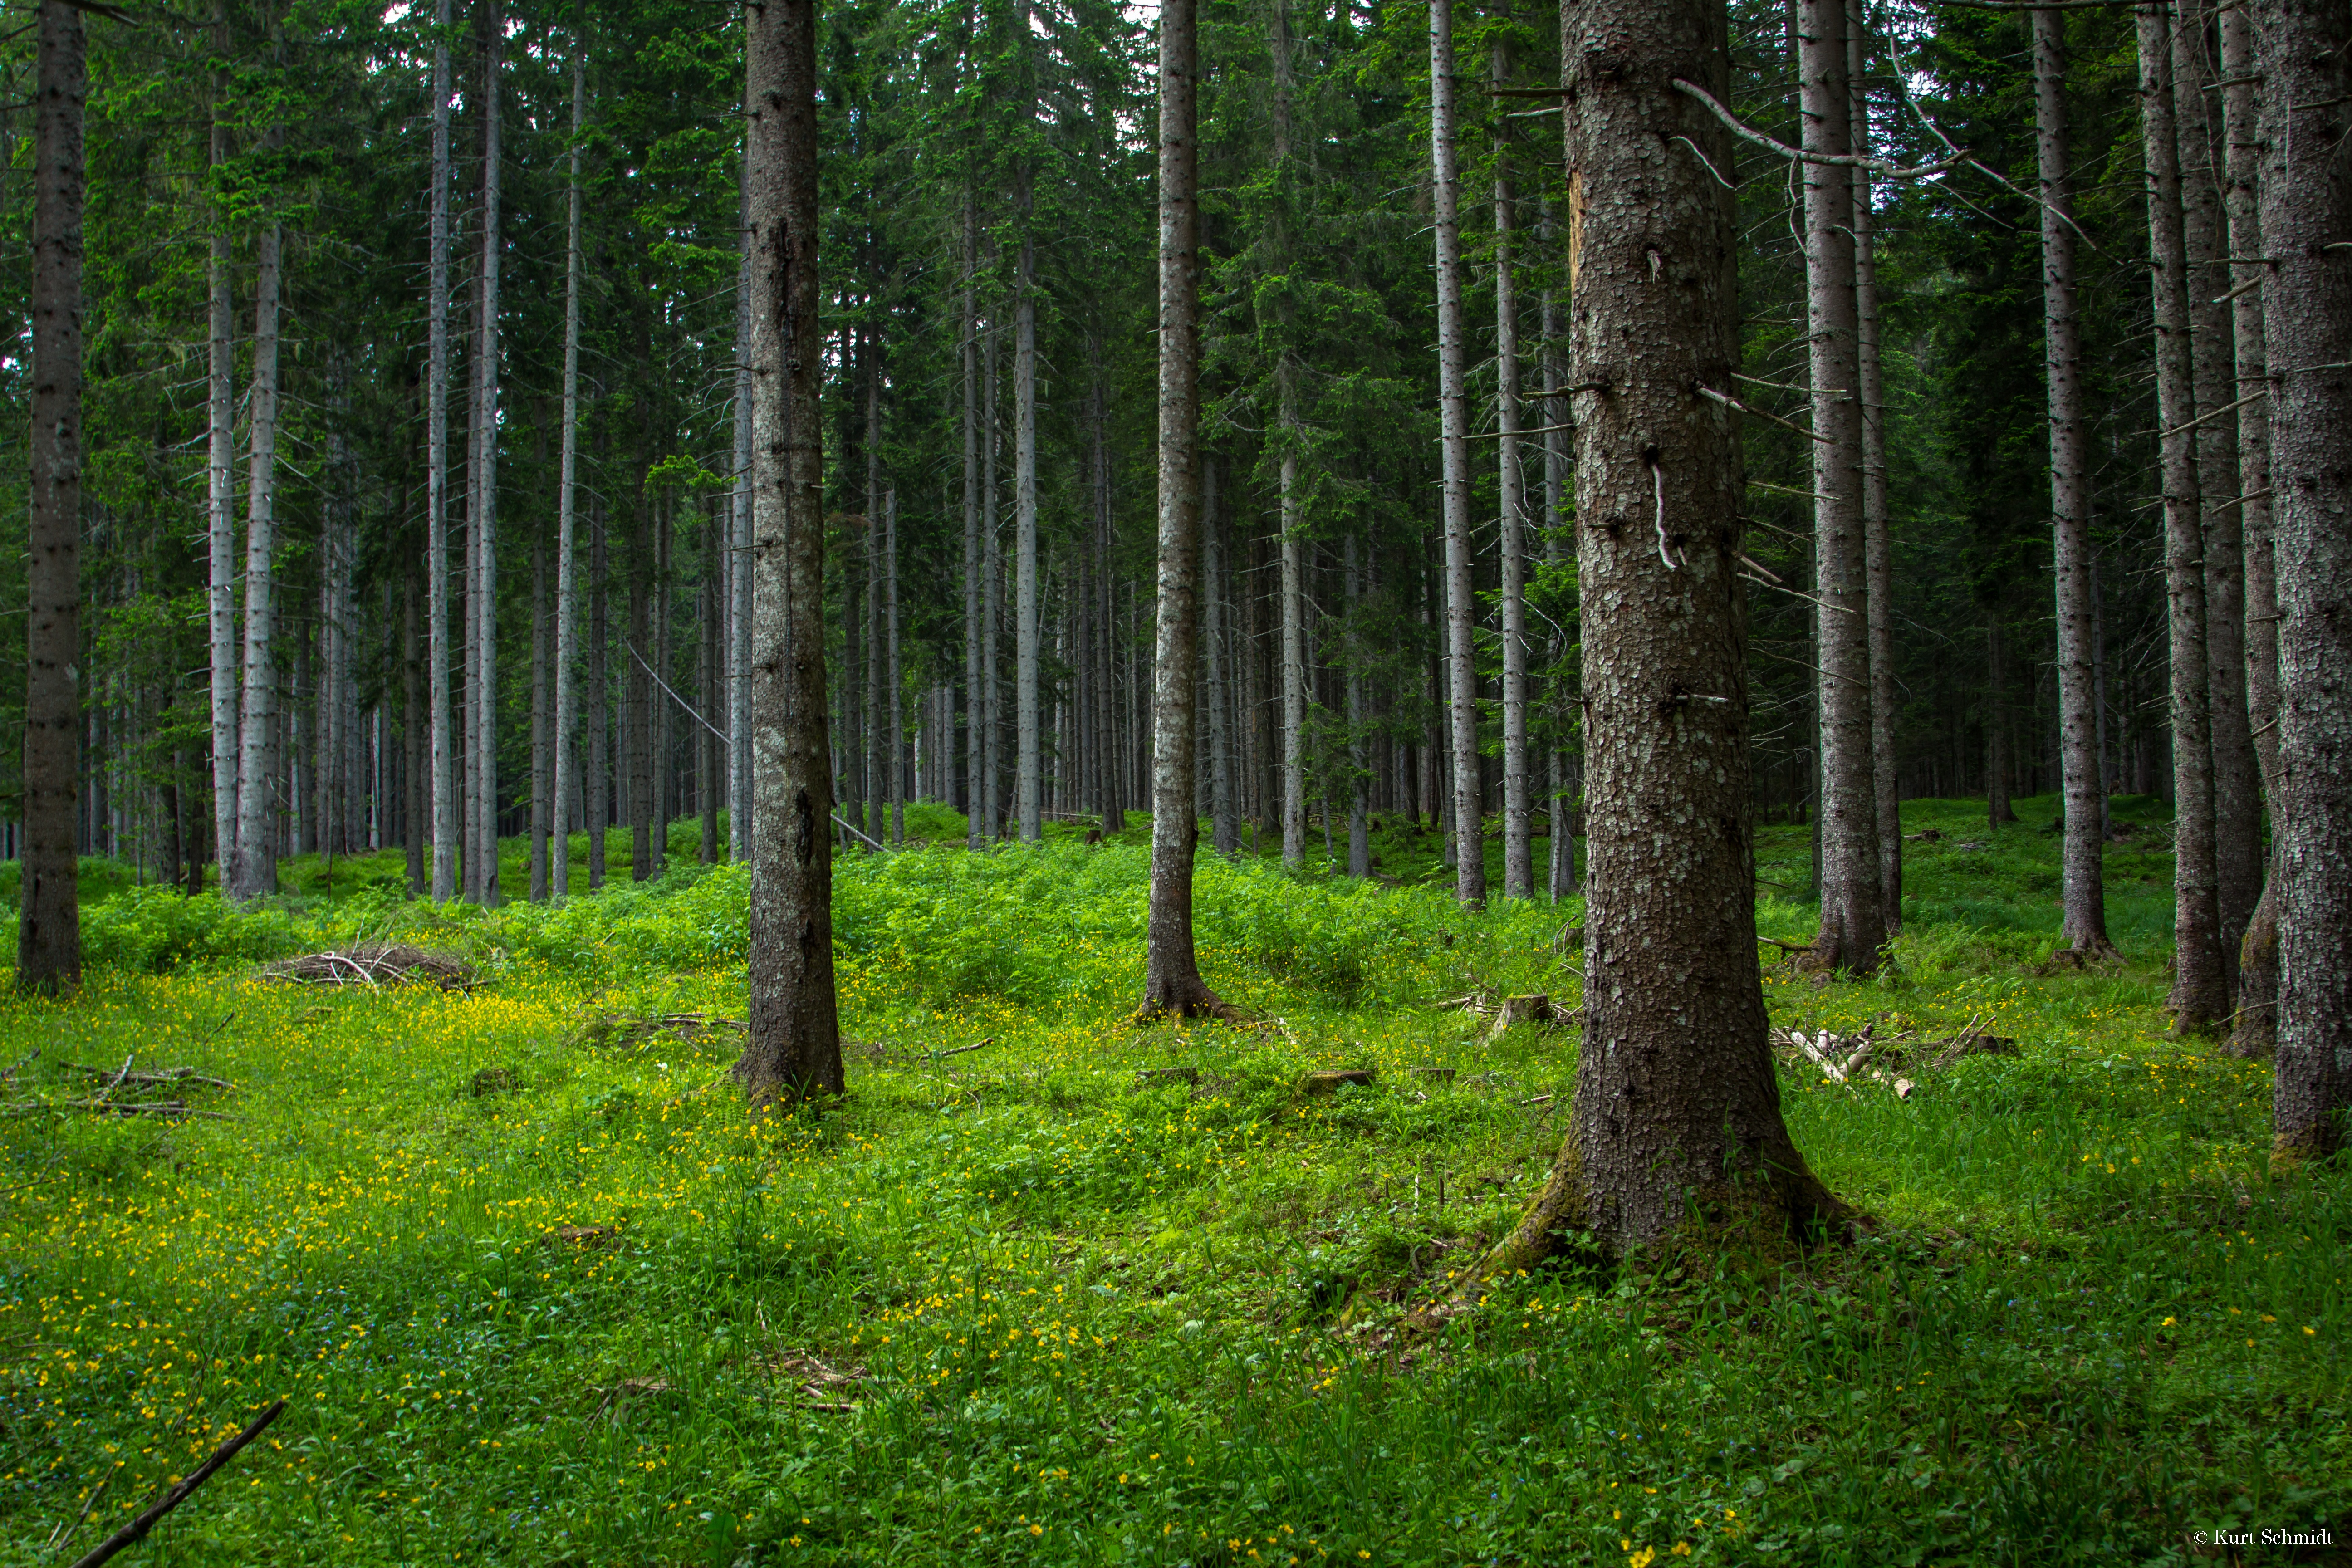
tree, forest, wilderness, branch, plant, meadow, sunlight, fir, spruce, deciduous, grove, woodland, habitat, ecosystem, biome, old growth forest, natural environment, geographical feature, woody plant, temperate broadleaf and mixed forest, temperate coniferous forest, land plant